France in the Eurovision Song Contest 2013

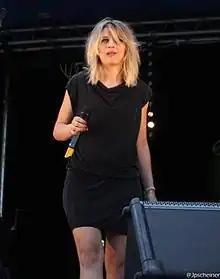
Amandine Bourgeois was internally selected to represent France in the Eurovision Song Contest 2013

France 3 announced in late 2012 that the French entry for the 2013 Eurovision Song Contest would be selected internally. The organisation of the internal selection was headed by the newly appointed French Head of Delegation for the Eurovision Song Contest Frédéric Valencak. The broadcaster received 150 submissions from record companies, music publishers, artist managers as well as artists and songwriters themselves and a five-member selection committee shortlisted 18 entries to advance to the next stage, which involved an alternate fourteen-member committee consisting of representatives of France Télévisions and music industry professionals that considered five entries following a blind audio listening before finalising their decision internally in early 2013. The members of the second selection committee were: